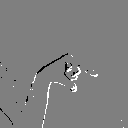
ASL letter: q